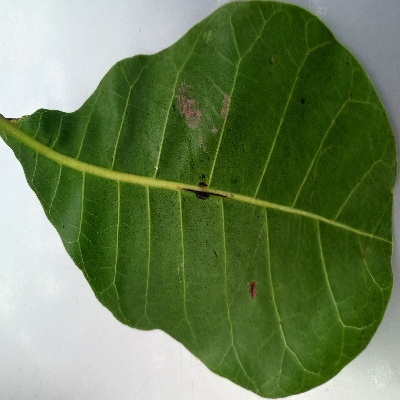
Crop: Cashew
Condition: anthracnose